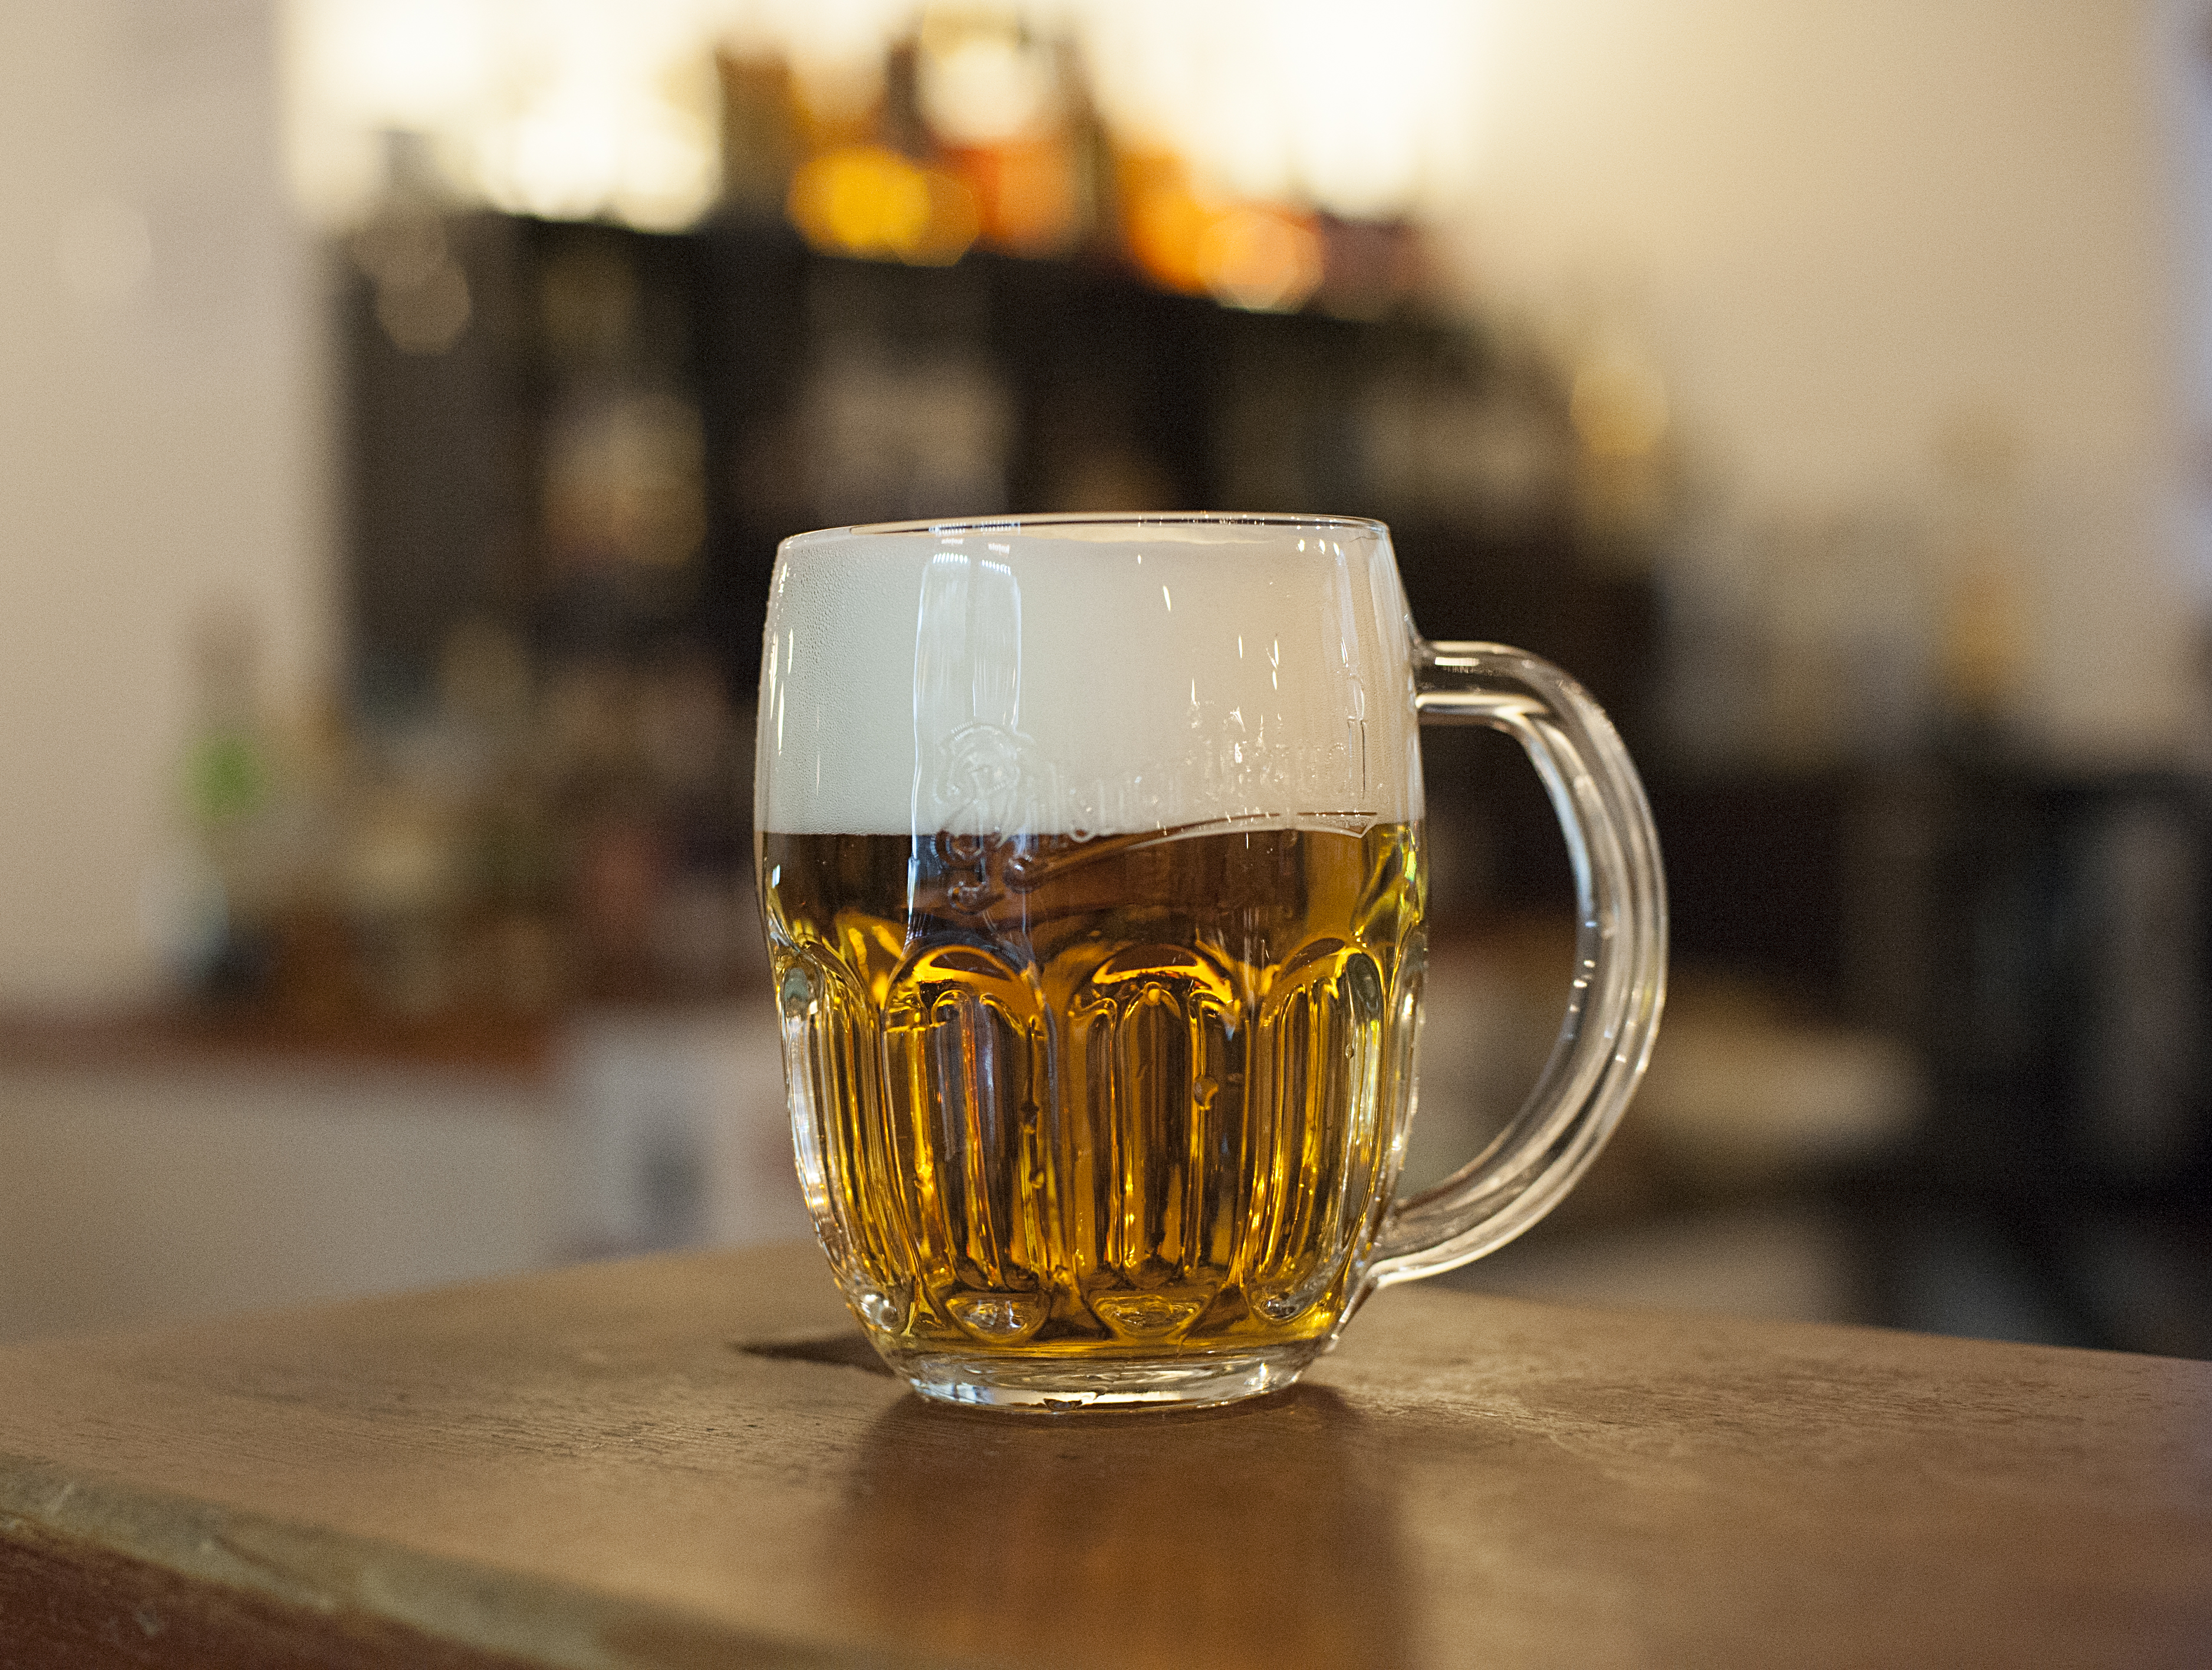
beer, pilsner urquell, lager, tableware, drinkware, liquid, cup, barware, beer glass, fluid, pint glass, solution, wheat beer, serveware, alcoholic beverage, Apple beer, pint, foam, drink, mead, ale, distilled beverage, glass, Bia h i, mug, boilermaker, cocktail, liqueur, landscape, alcohol, logo, automotive lighting, glass bottle